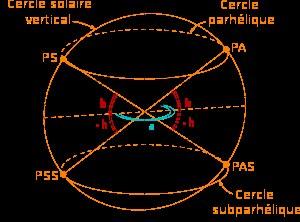
En astronomie, un cercle vertical ou un vertical est un grand cercle de la sphère céleste qui est perpendiculaire au plan de l'horizon et passe par la verticale, qui relie la zénith au nadir.
Le point antisolaire ou point subanthélique est le point de la sphère céleste situé à l'exact opposé du Soleil.
L’anthélie est une tache de forme arrondie, d'un blanc pur, parfois irisée ou entourée d'anneaux ou d'arcs colorés, qui, très rarement, apparaît à l'opposé du soleil et à la même hauteur au-dessus de l'horizon sur le cercle parhélique. Il s'agit d'un photométéore ayant pour cause la réflexion de la lumière sur des lamelles de glace hexagonales dont l'axe reste horizontal. La lumière lunaire peut créer un phénomène similaire appelé antisélène.